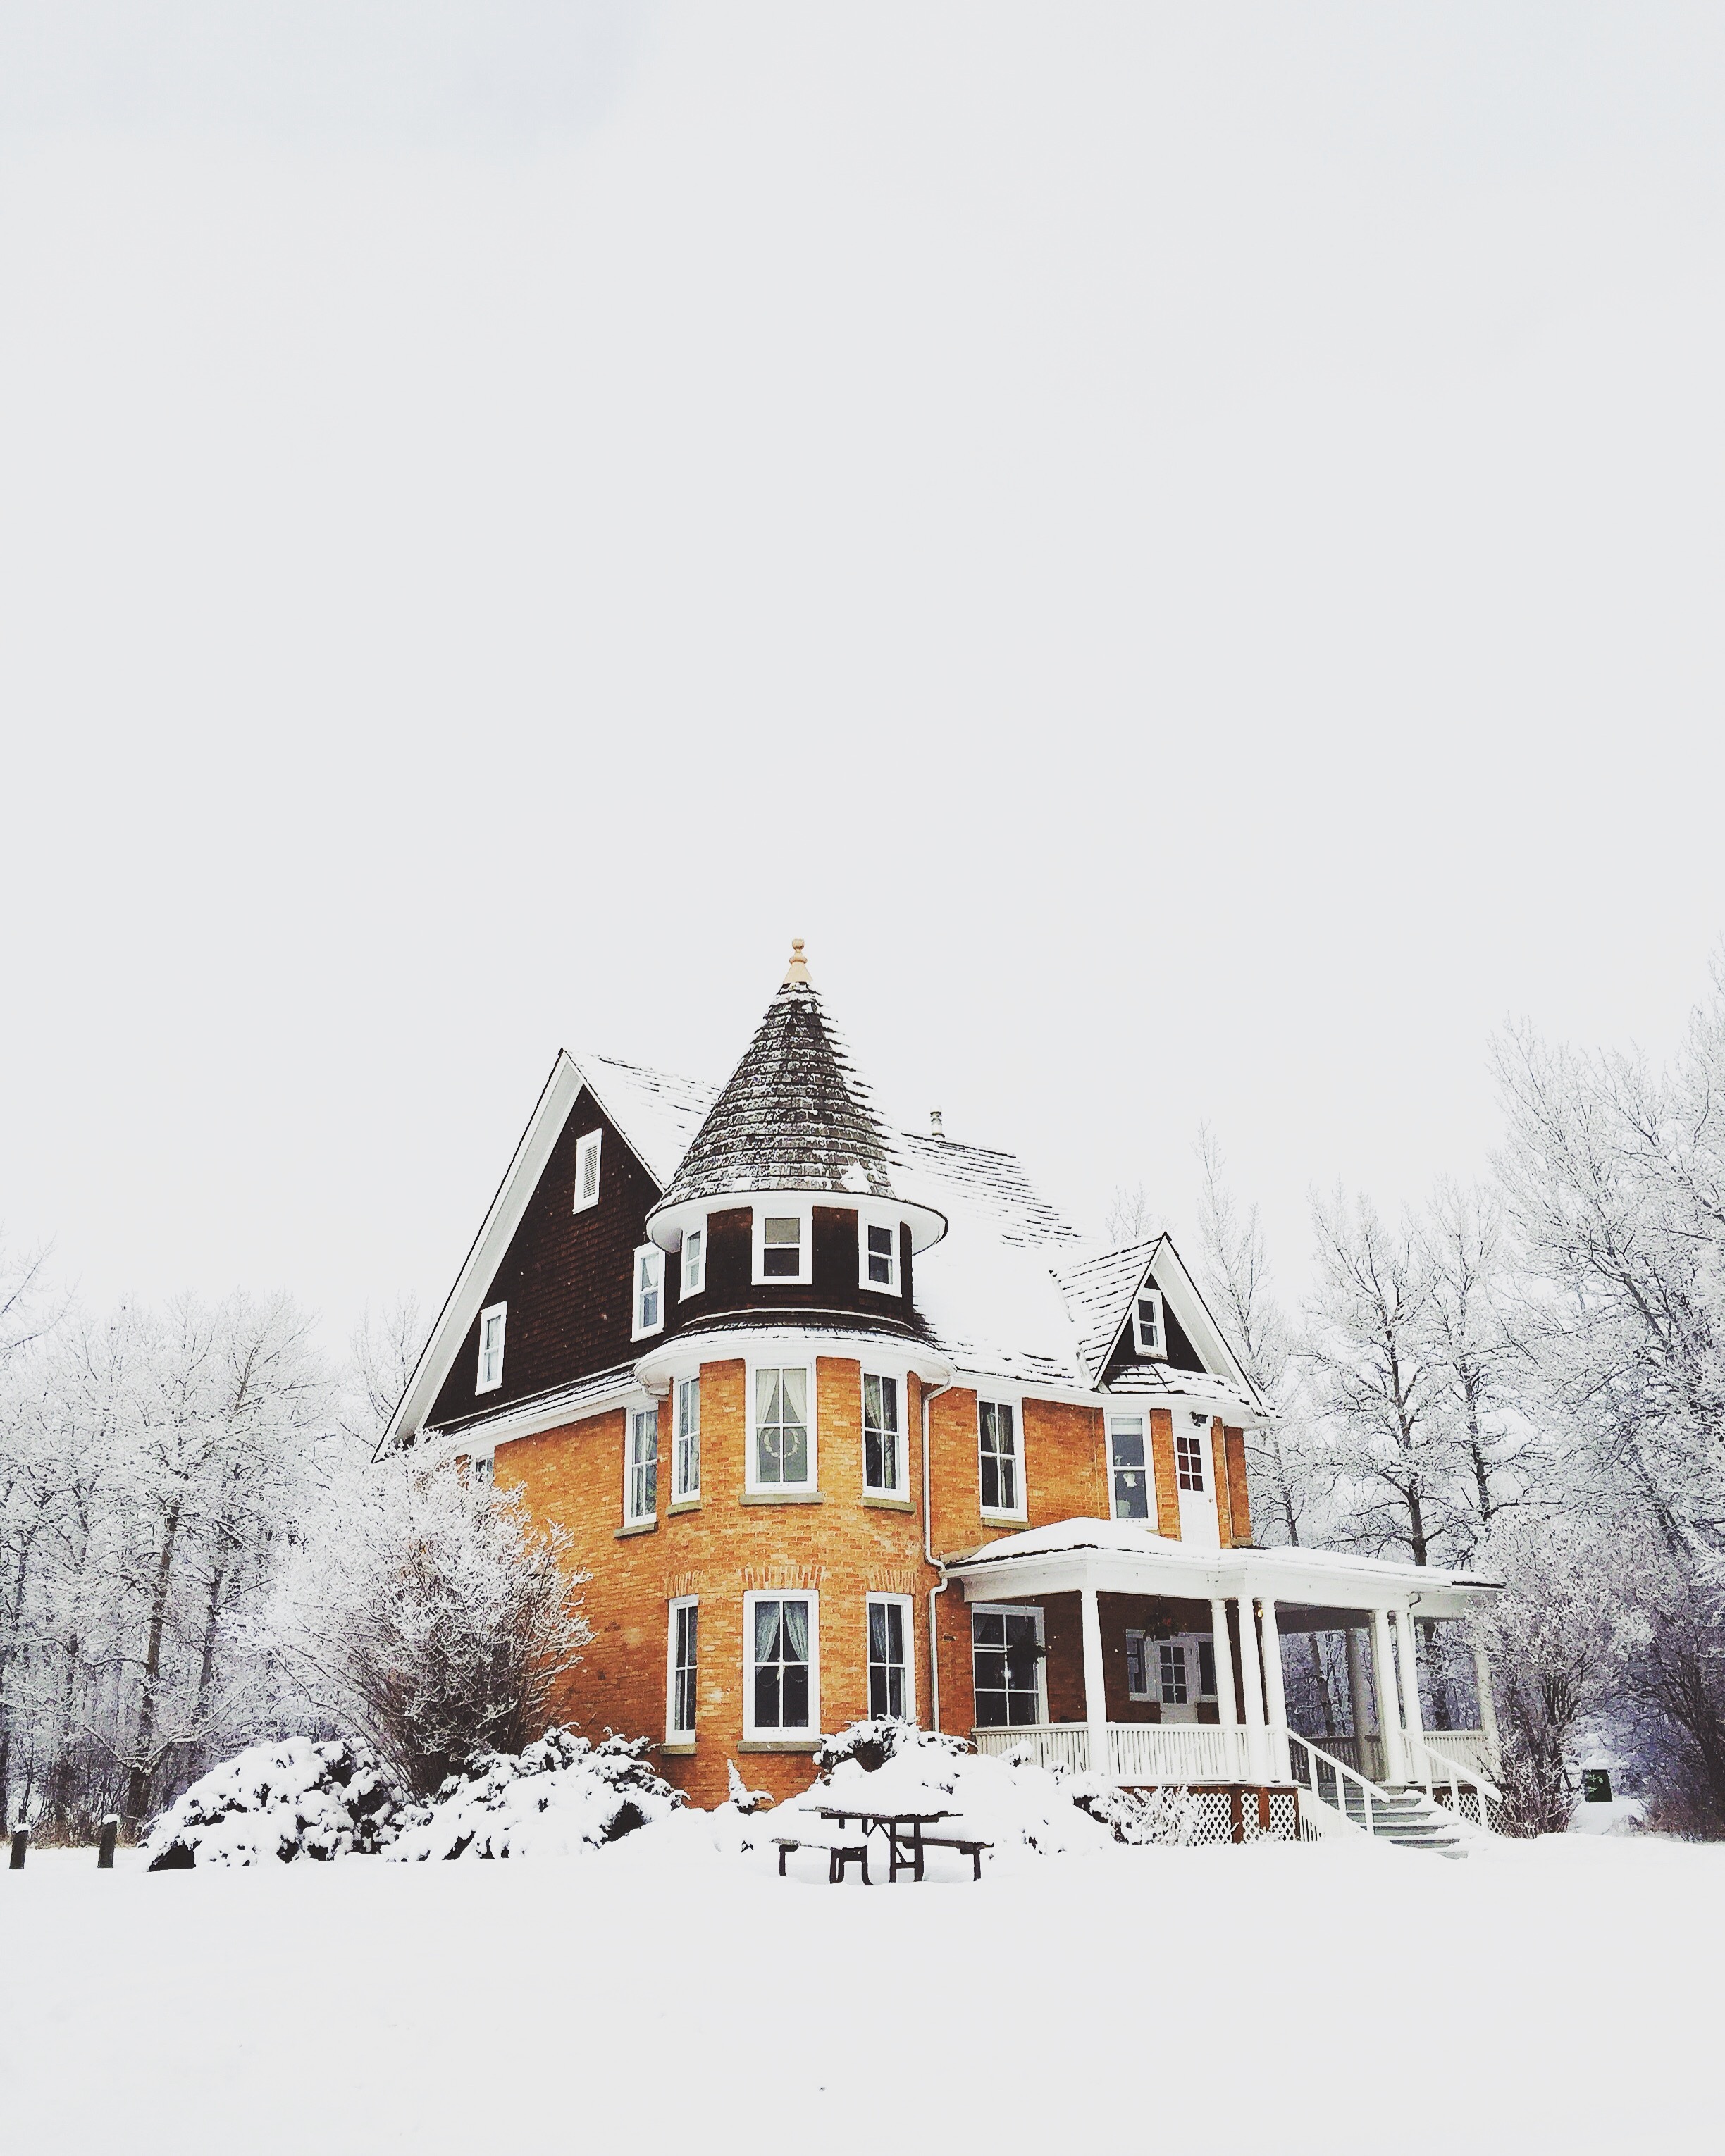
snow, cold, winter, house, home, rural, weather, season, drawing, residential area